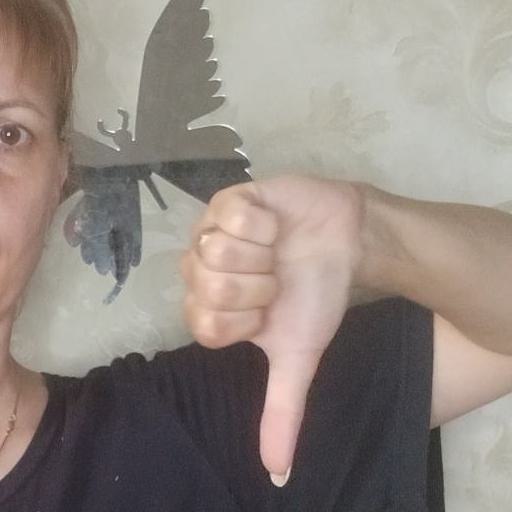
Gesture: dislike